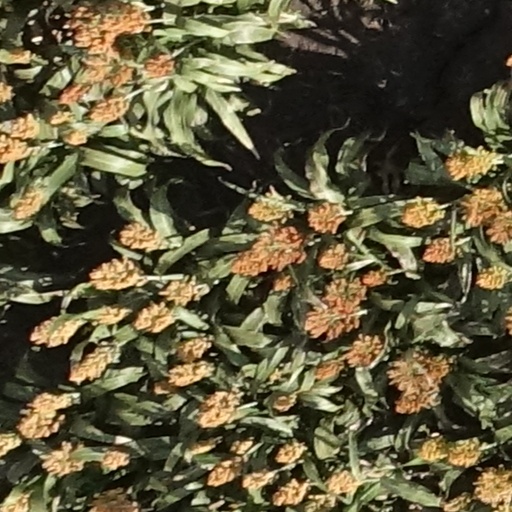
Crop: sorghum